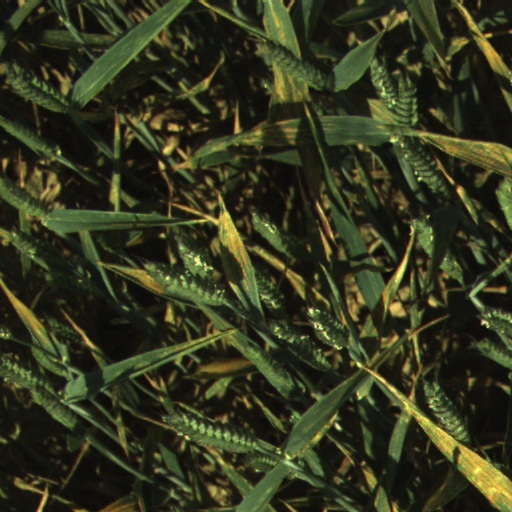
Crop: wheat